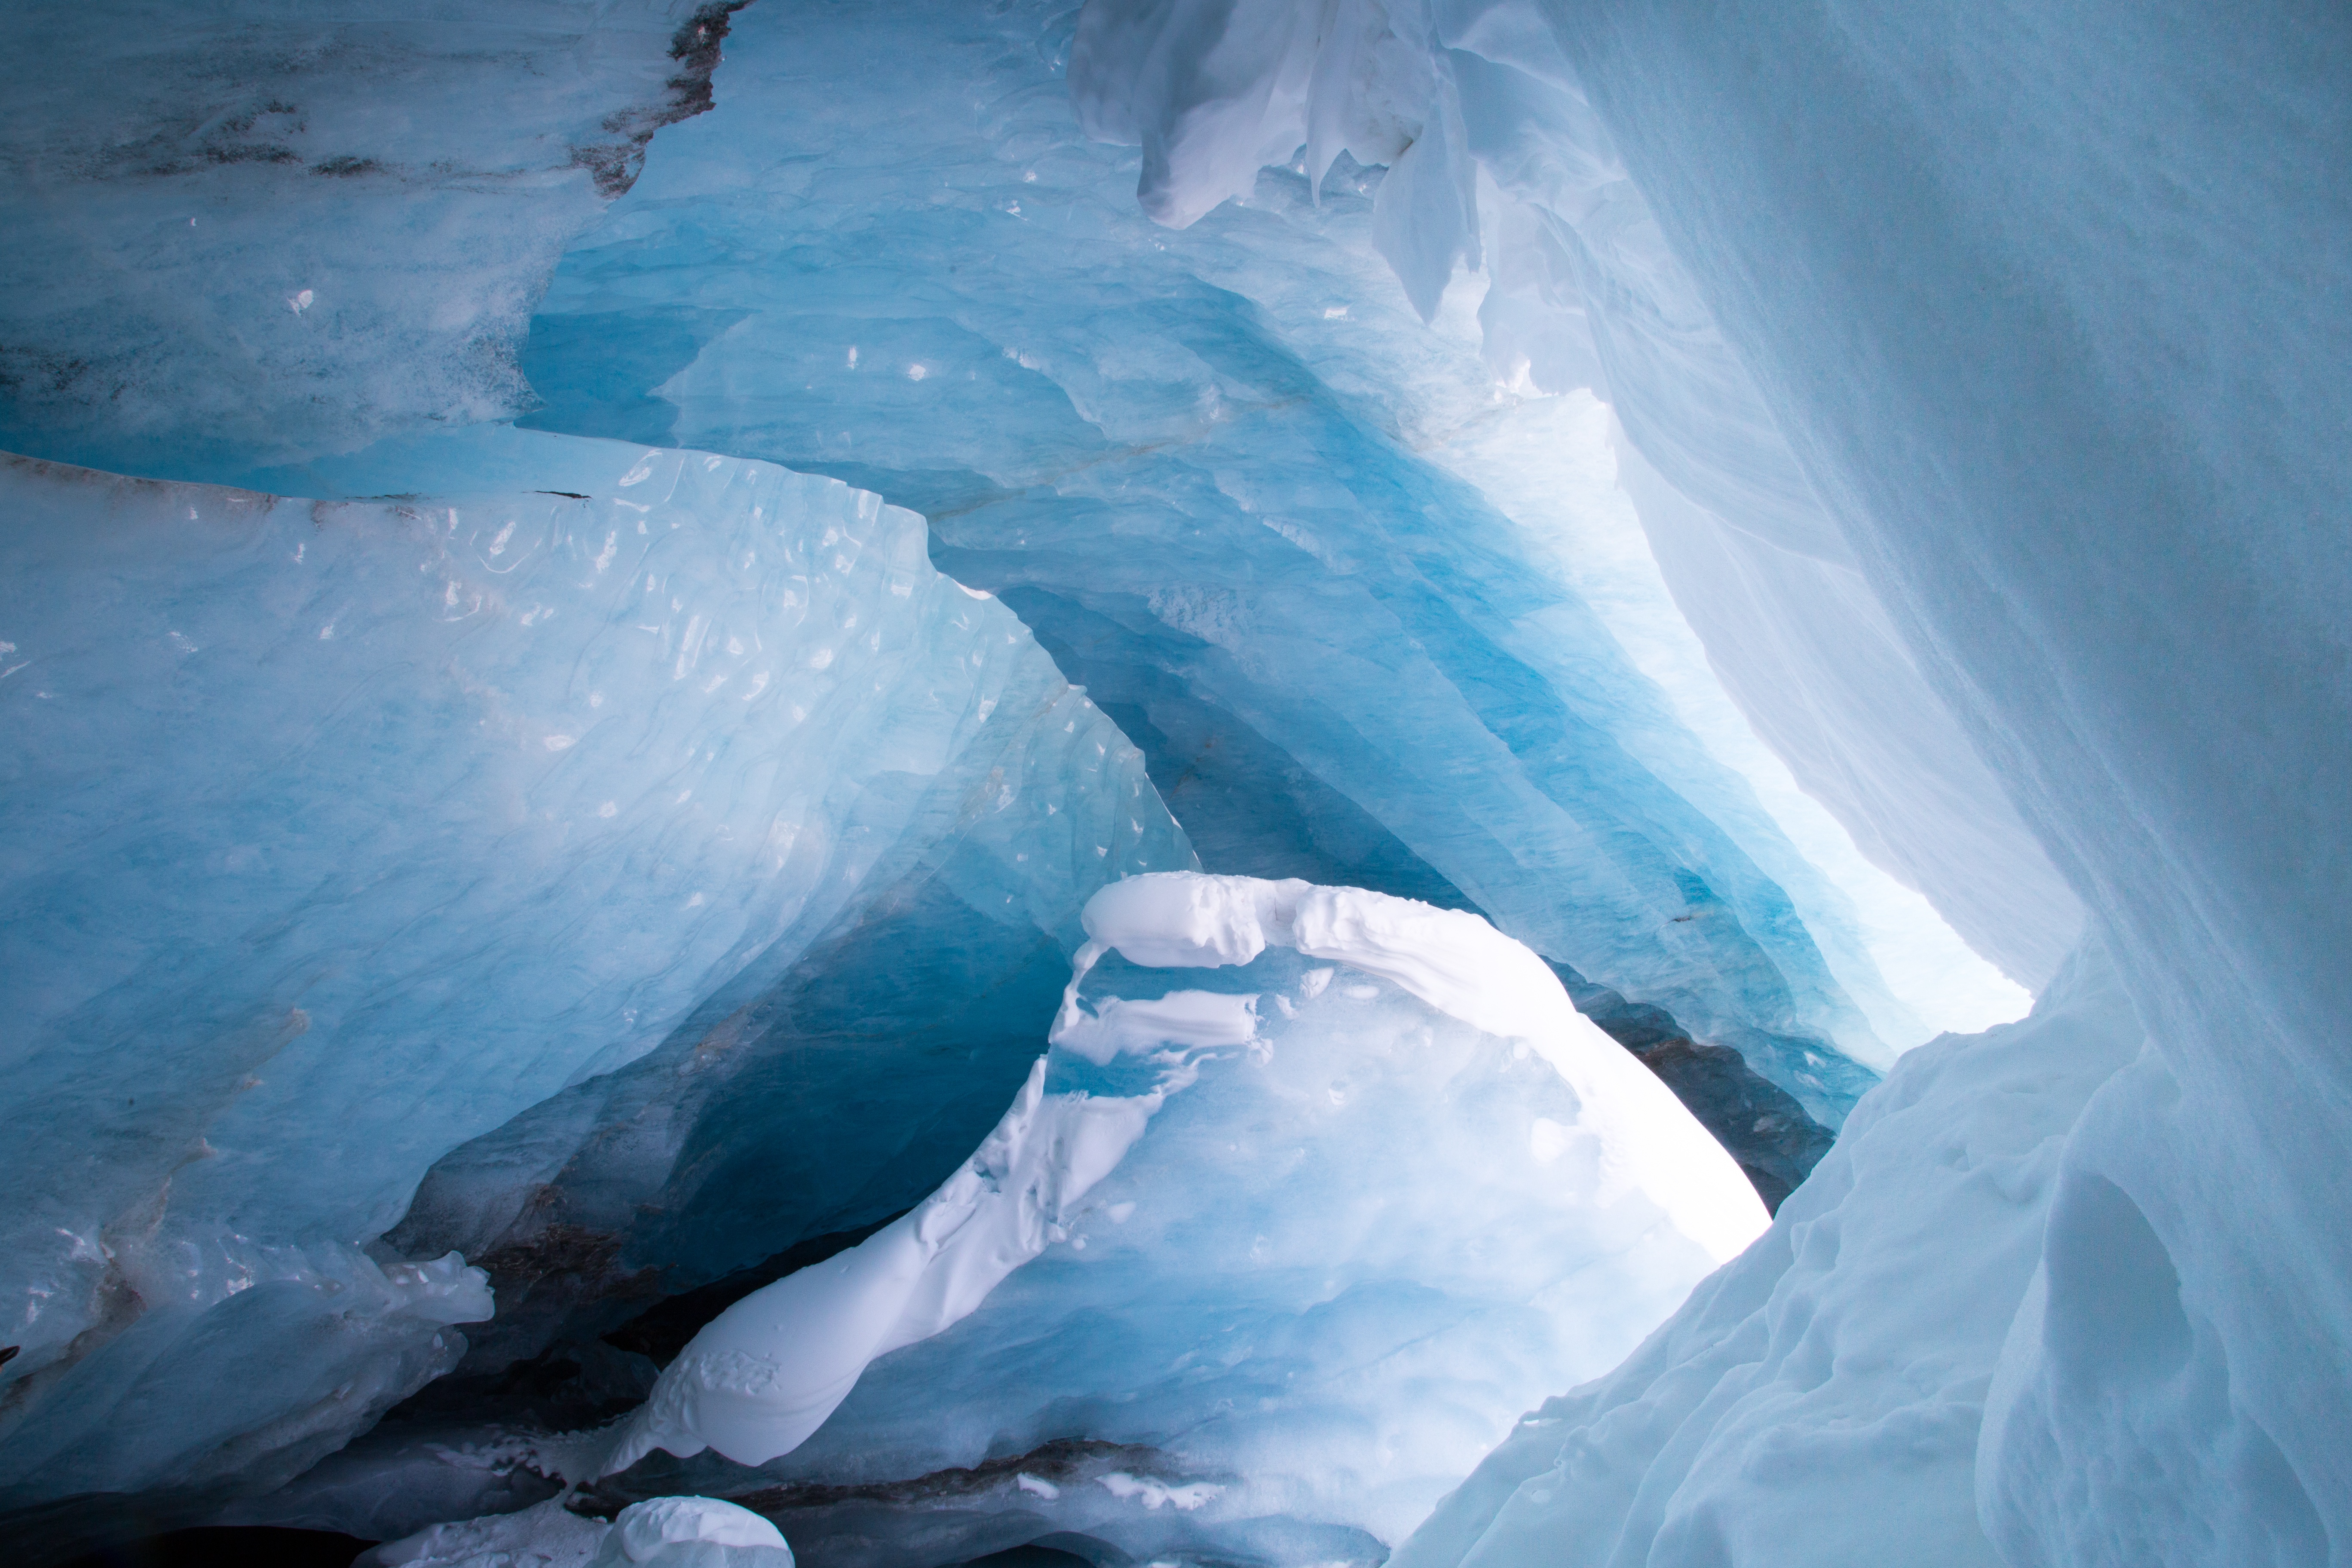
formation, ice, glacier, arctic, iceberg, melting, freezing, landform, arctic ocean, geographical feature, glacial landform, geological phenomenon, ice cap, ice cave, sea ice, polar ice cap